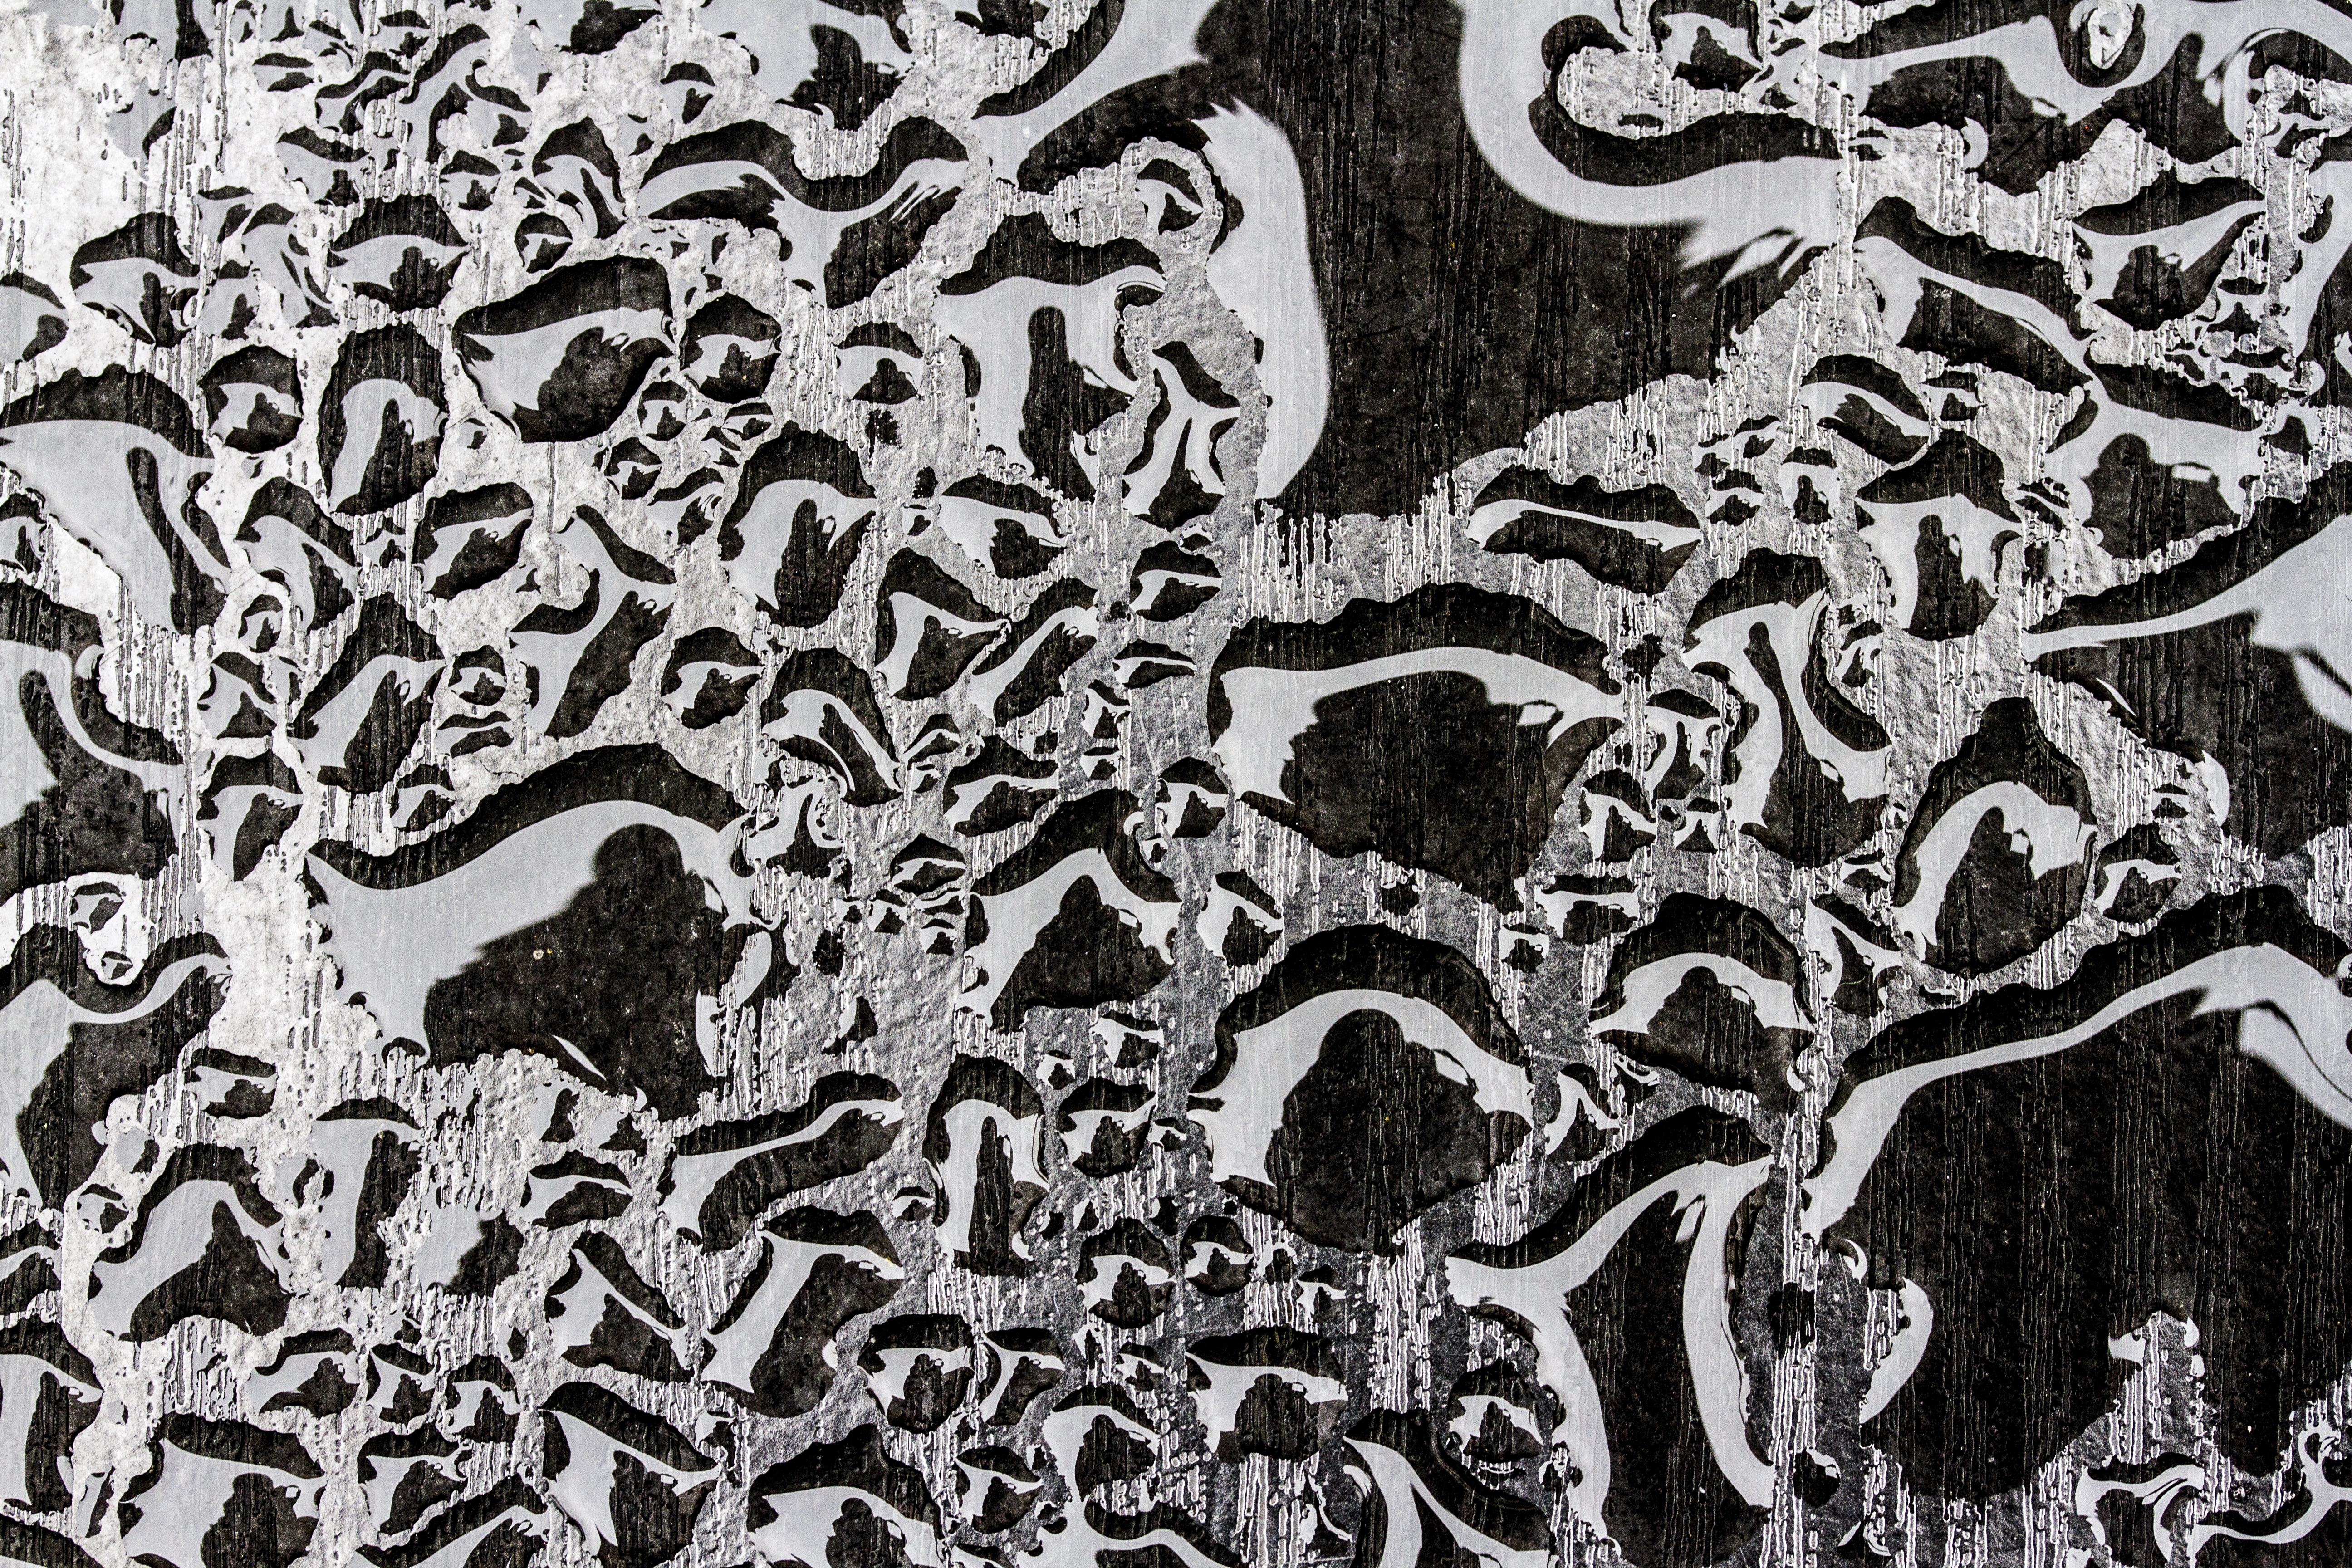
black and white, pattern, lace, monochrome, font, textile, uk, art, sketch, drawing, design, peterborough, monochrome photography